Treaty of Trentschin

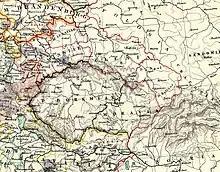
Bohemia and Silesia 1138—1254

Shortly before his death in 992, Mieszko I, the first ruler of Poland, had conquered the Silesian region that stretched along the common border. At Pentecost 1137, Duke Soběslav I of Bohemia officially renounced the lands in favour of Piast duke Bolesław III Wrymouth. He was urged by Emperor Lothair III. Bolesław died the next year and in his testament bequested the newly established Duchy of Silesia to his eldest son Władysław II. Władysław, however, was expelled by his younger half-brothers and had to seek help from the Holy Roman Emperor. That was the beginning of the gradual alienation of Władysław. The rule of Duke Bolesław I over Silesia was restored under pressure from Emperor Frederick Barbarossa in 1163. Bolesław's son Henry the Bearded became High Duke of Poland in 1232. The marriage of his successor Duke Henry II the Pious with Anne of Bohemia, daughter of King Ottokar I, strengthened the ties between the Silesian Piasts and the Bohemian Přemyslid dynasty. After Henry's death during the 1241 Battle of Legnica, Silesia split up into numerous petty states under his descendants.